Lupus Protospatharius

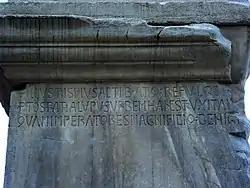
A Roman column in Brindisi bearing the incomplete inscription: ILLUSTRIS PIVS ACTIB(US) ATQ(UE) REFVLGENS P(RO)TOSPATHA(RIVS) LVPVS VRBEM HANC STRVXIT AB IMO QVAM IMPERATORES MAGNIFICIQ(UE) BENIGNI ... (Lupus Protospatharius, illustrious and pious in his actions of beneficence, reconstructed from the foundation this city, that the magnificent and benign emperors...) It is in reference to the rebuilding of Brindisi after Saracen attacks in the ninth century, and so any connection with the supposed author of the "Annales barenses" must be tenuous at best.

Lupus Protospatharius Barensis was the reputed author of the "Chronicon rerum in regno Neapolitano gestarum" (also called "Annales Lupi Protospatharii"), a concise history of the Mezzogiorno from 805 to 1102. He has only been named as the author since the seventeenth century. Lupus, along with two other Bariot chronicles, the "Annales barenses" and the "Anonymi Barensis Chronicon", used some lost ancient annals of Bari up to 1051. William of Apulia appears to have used these same annals. Lupus also used the lost annals of Matera. Perhaps most unusual to Lupus is his dating method. He began his years in September and so places events of the latter half of a given year in the next year.